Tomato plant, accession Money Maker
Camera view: vertical (180 deg); turntable rotation: 120 degrees
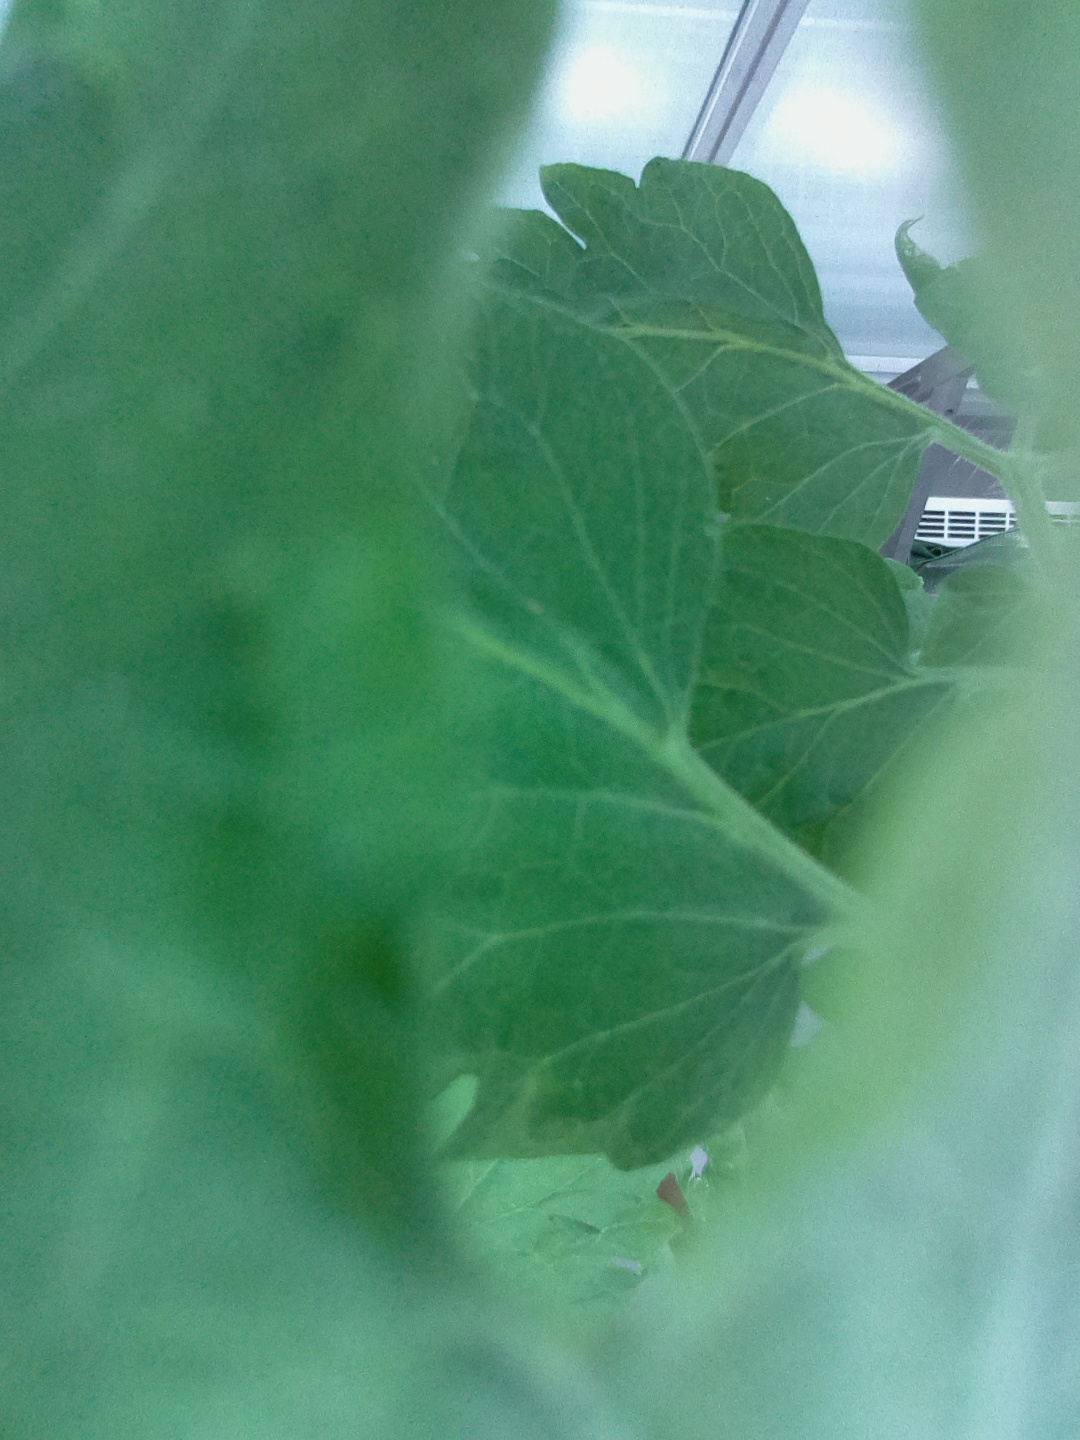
BBCH growth stage 71: 10%-20% of final fruit size